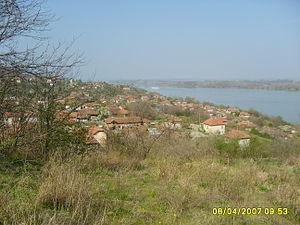
La commune d'Oryahovo est située dans le nord-ouest de la Bulgarie.